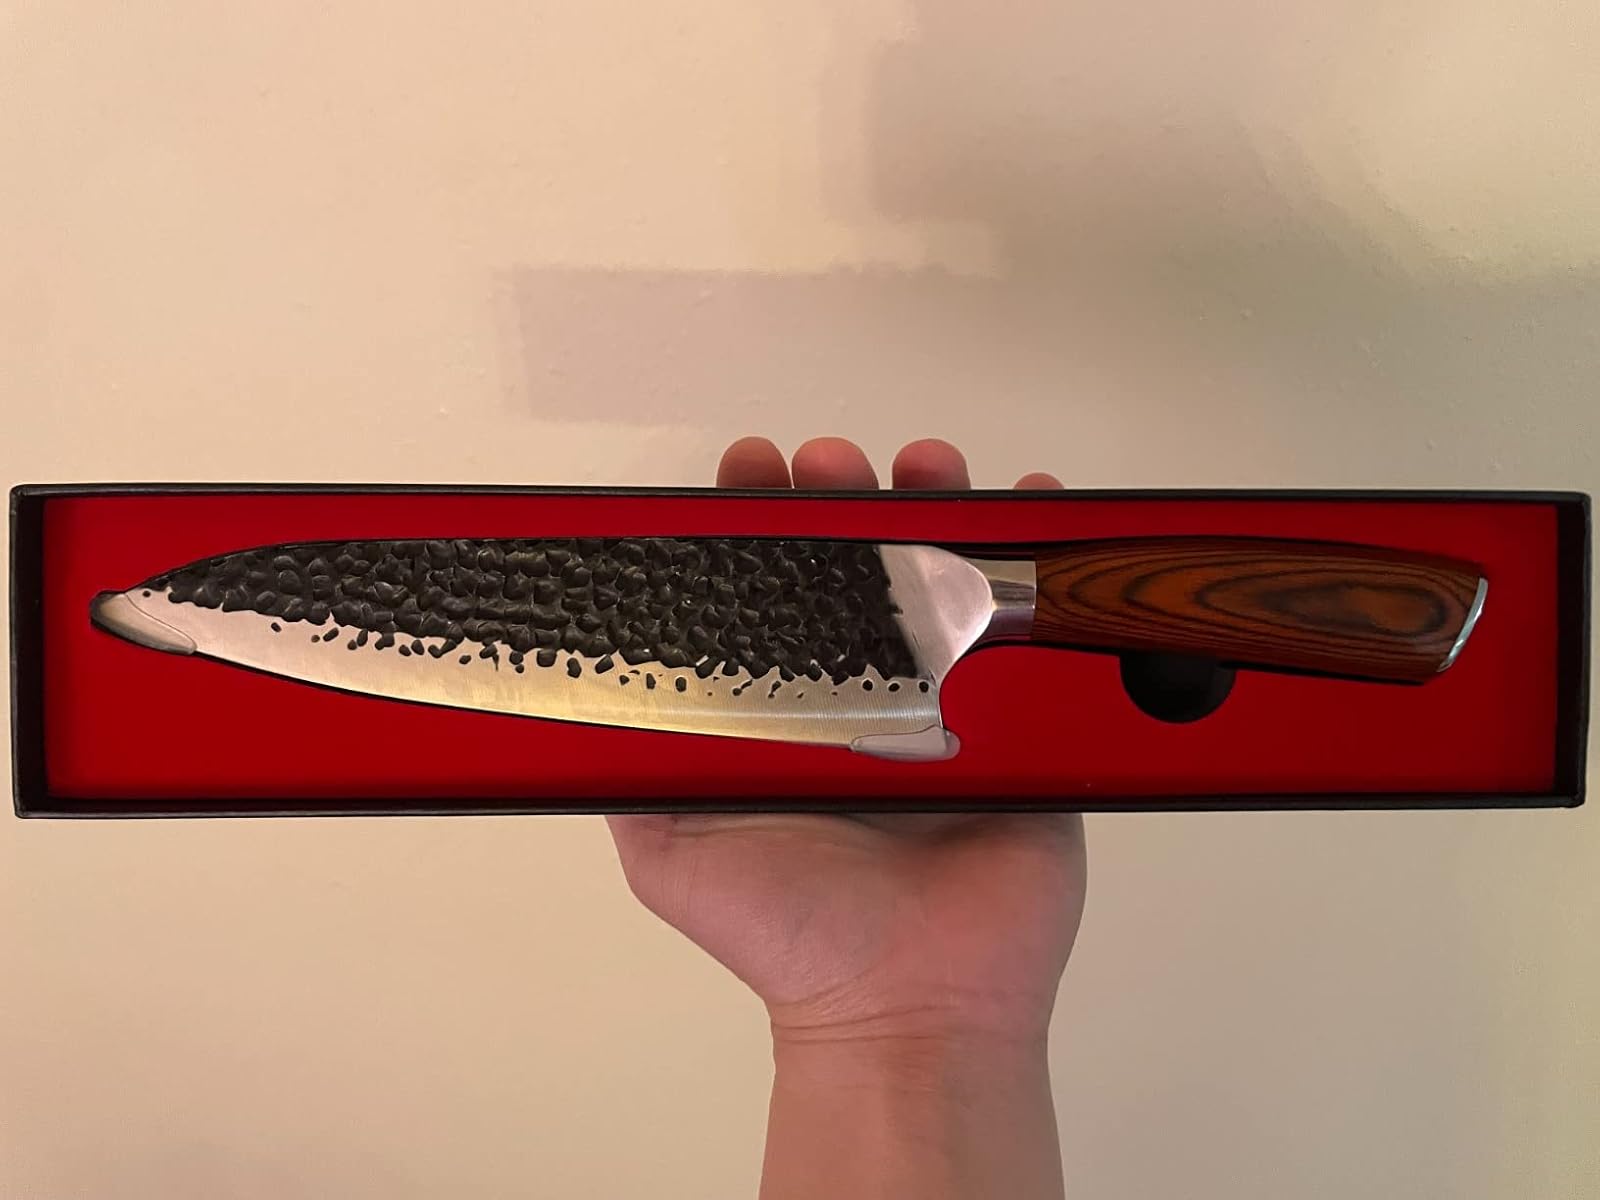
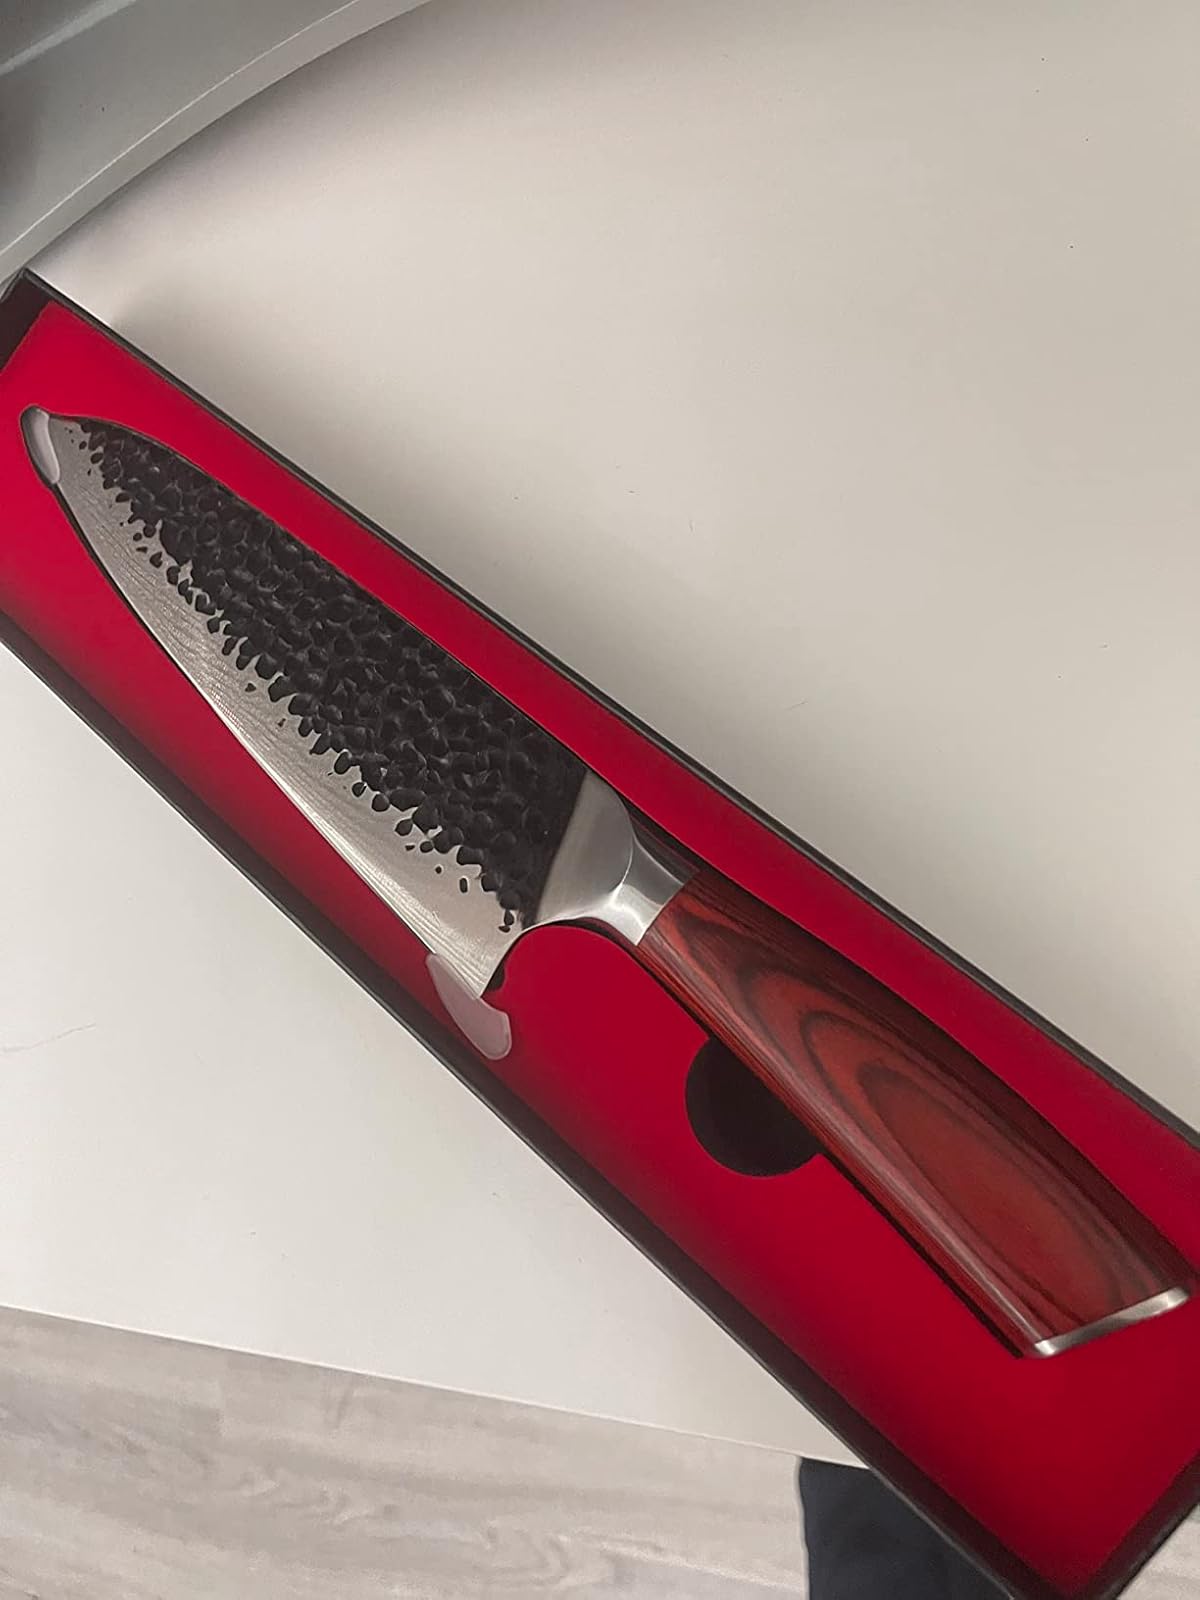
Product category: items_knife
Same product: yes